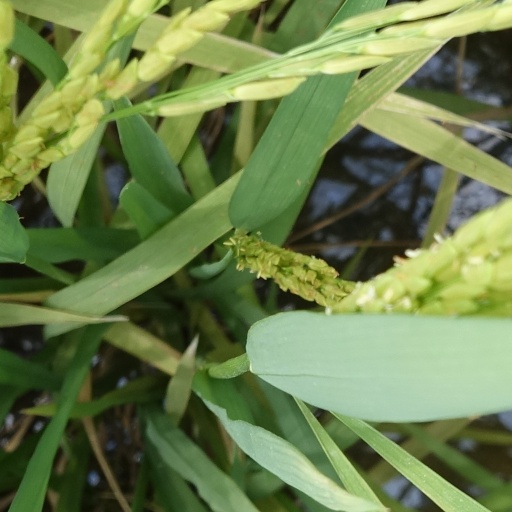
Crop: rice